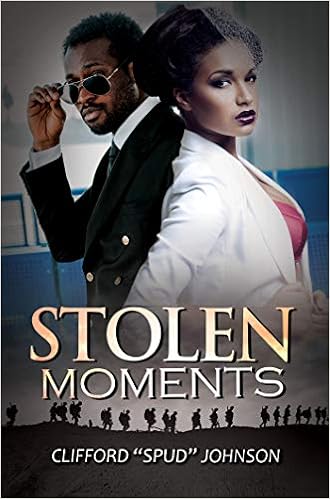
Stolen Moments
Category: Books
About the Author Raised in Inglewood, California, Clifford "Spud" Johnson had numerous encounters with drugs, mayhem, and, ultimately, the California Youth Authority. These experiences gave Johnson a template for street life. The hustle of welfare-dependent families sculpted by the day-to-day hood life that he experienced provides the imagery he displays in his work.
Features: A stolen moment from a man's past puts his future in jeopardy. | Razier is young, handsome, and has a severe lack of control when it comes to women. Even after several warnings from his loving mother, he just can't help himself. Then he meets an older woman who changes his life in a way that every man dreams of. All of a sudden, he has everything he's ever wanted: lots of sex, a successful business, a new home, a new car, and a wardrobe that would break your heart. When a past indiscretion from his time in the Navy resurfaces, it puts all that he has gained at risk. Will Razier choose sex and money, or will he do the right thing?